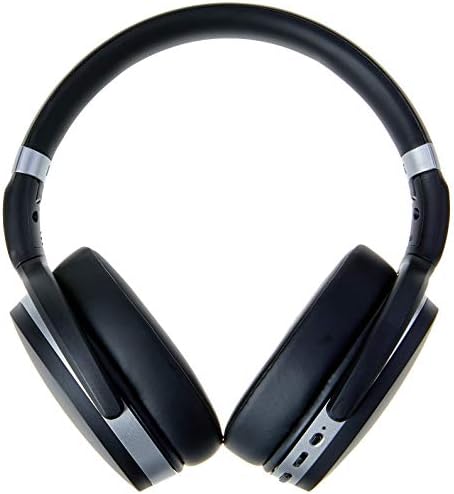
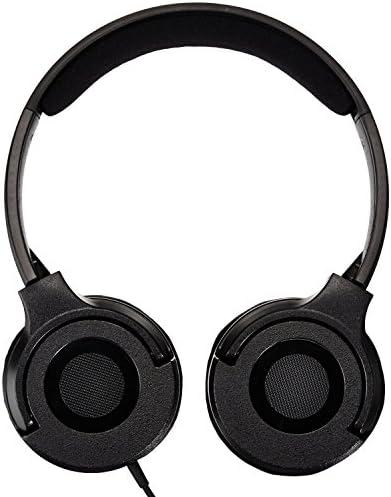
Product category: headphones
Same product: no